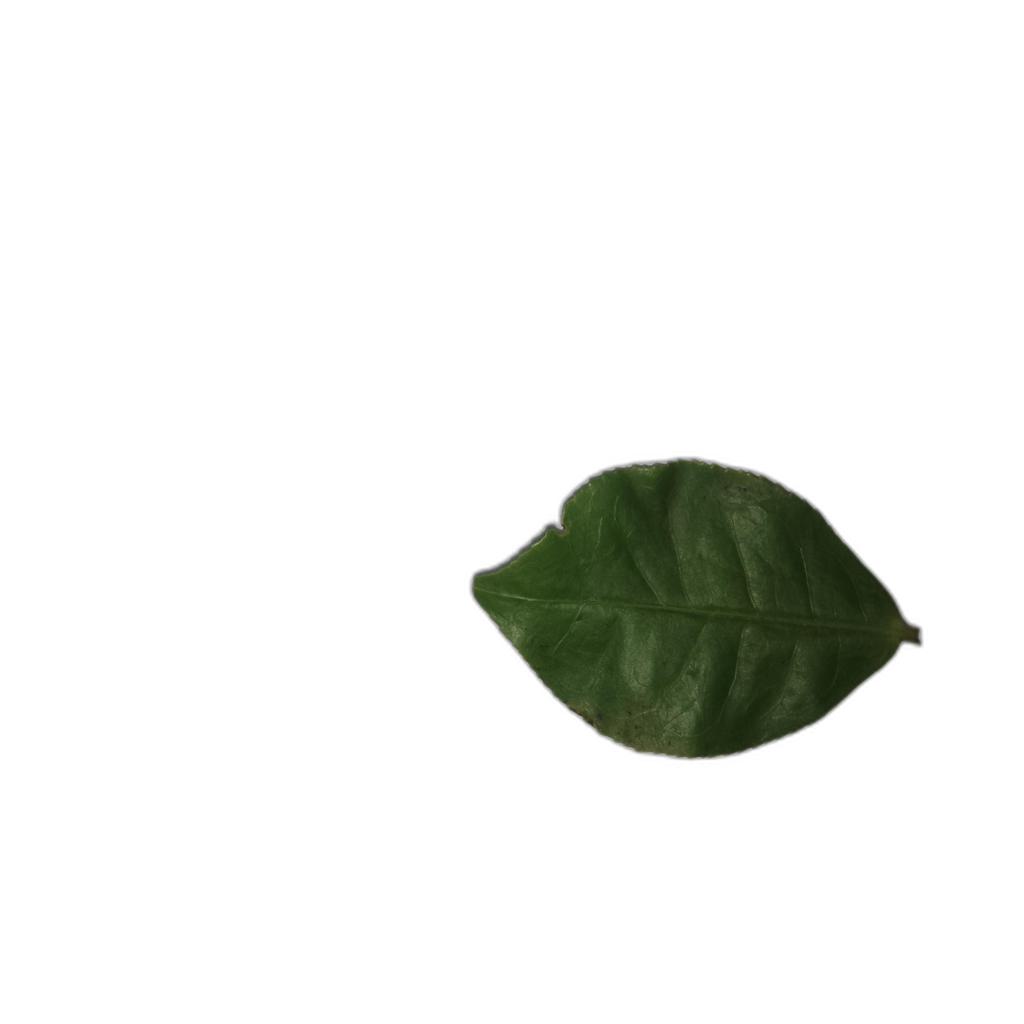
Label: Healthy